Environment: real
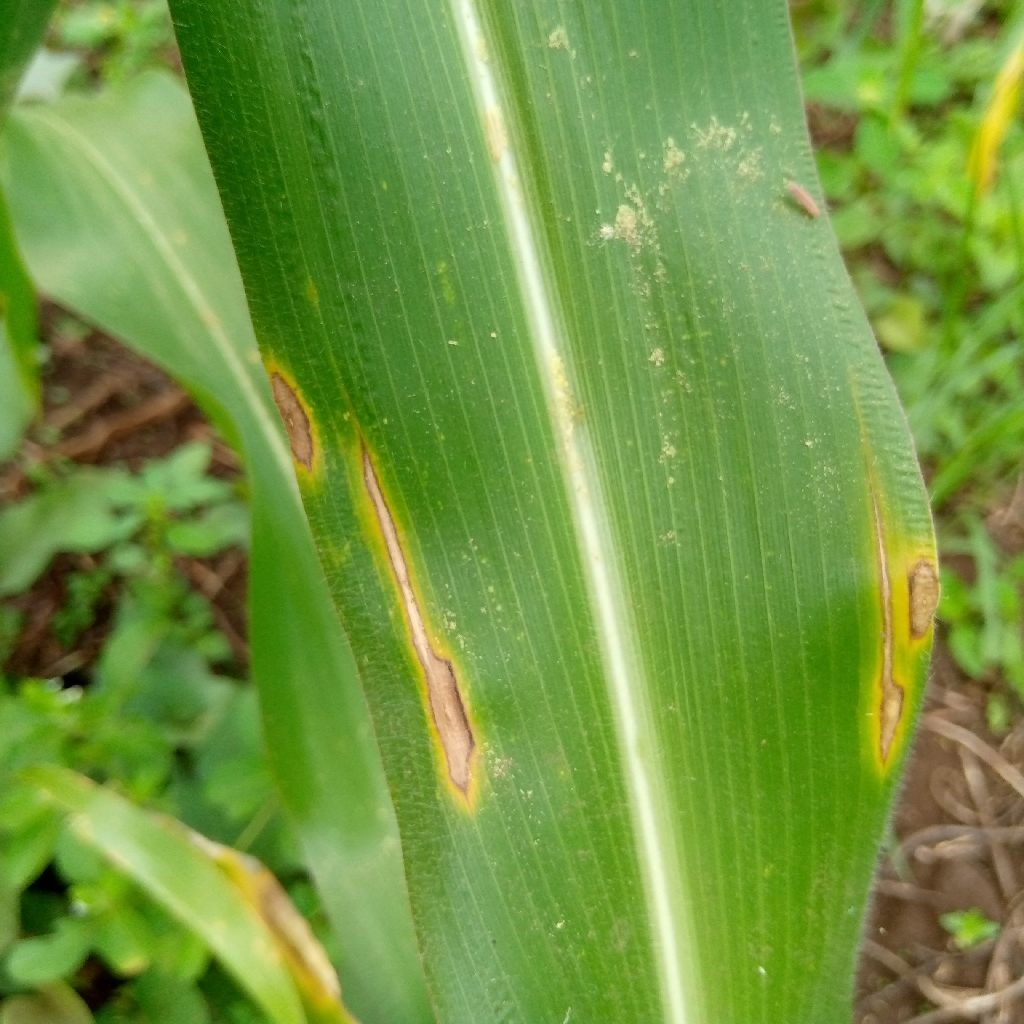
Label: northern_corn_leaf_blight